Jodie Fields

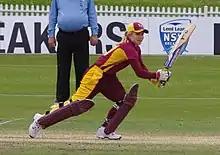
Jodie Fields batting for the Queensland Fire.

Jodie Maree Fields (born 19 June 1984) is a sports administrator, coach, women's sport and physical activity advocate, and former Australian cricket player.